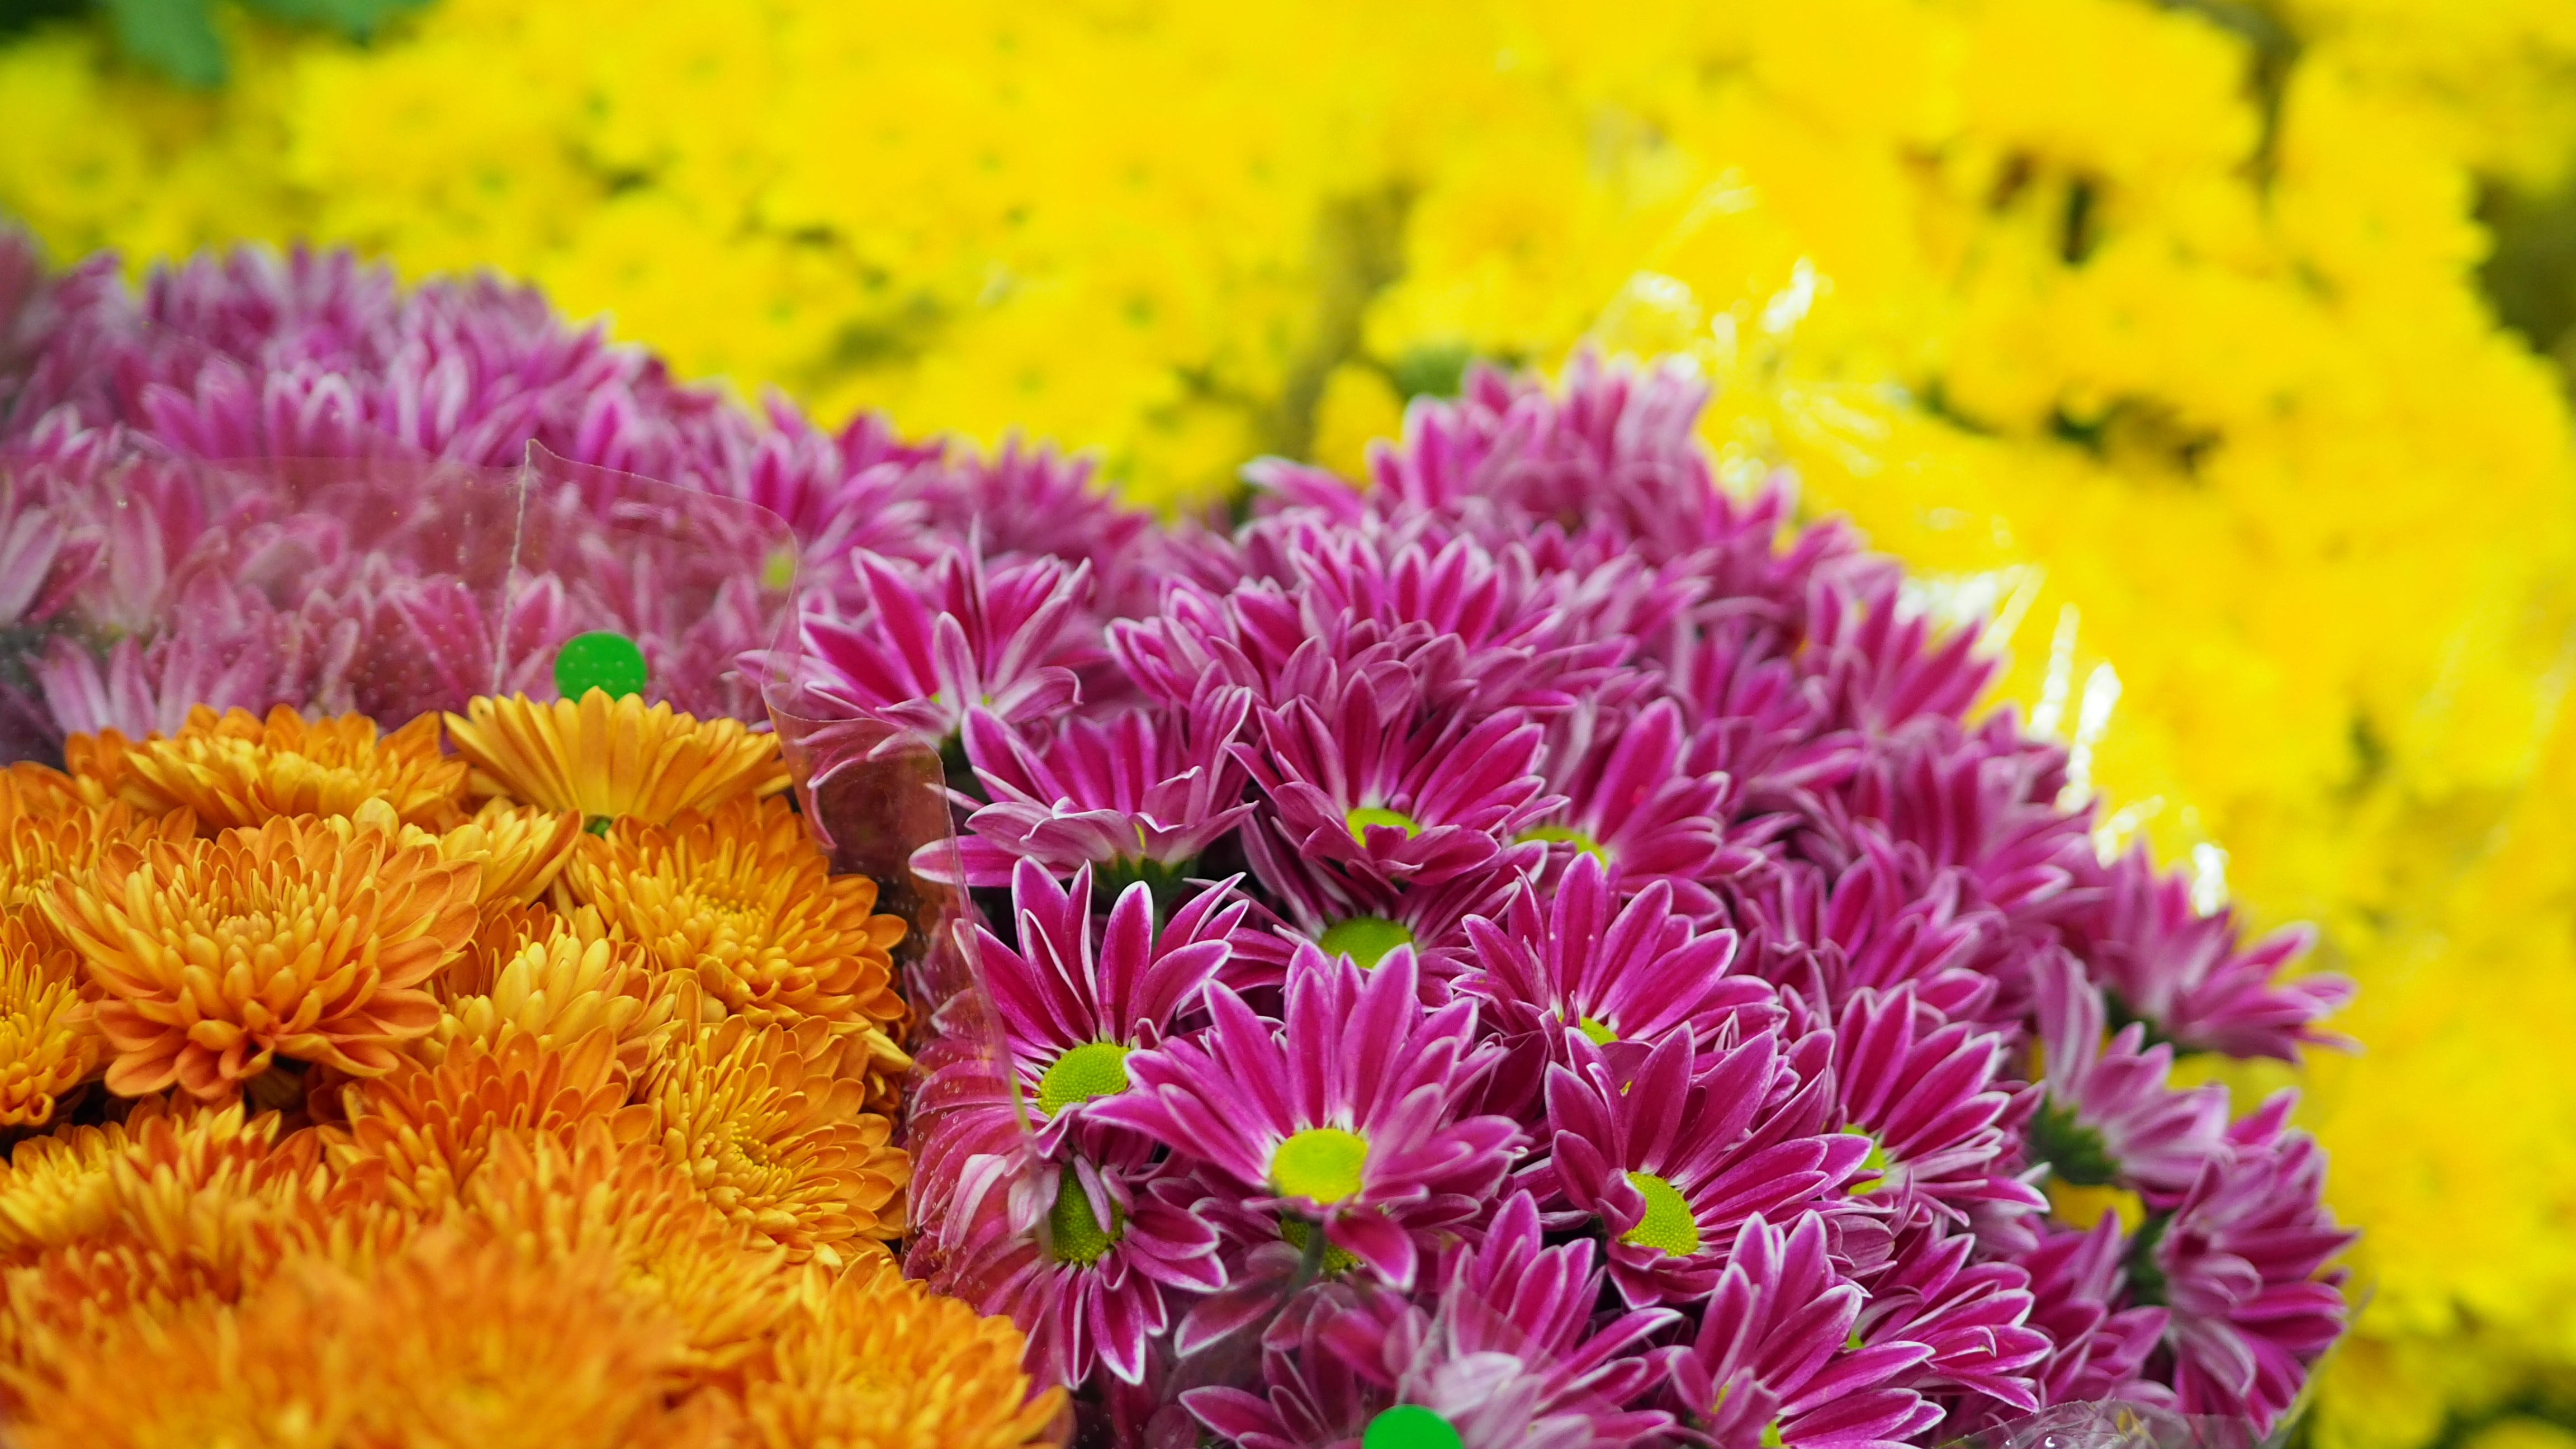
florist, flower, plant, flora, wildflower, purple, flowering plant, petal, annual plant, aster, chrysanths, shrub, groundcover, spring, daisy family, pink family, floristry, computer wallpaper, pollen